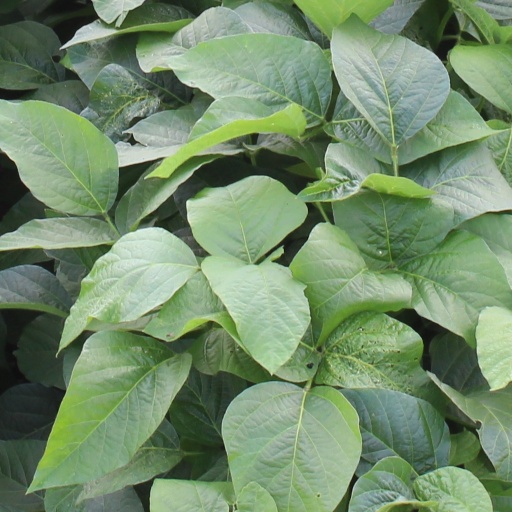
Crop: soybean